Petter Dass

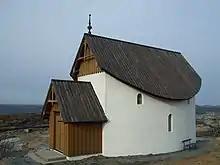
Petter Dass Chapel in Husøya

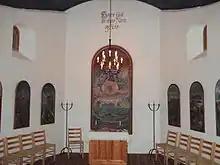
Interior of Petter Dass Chapel

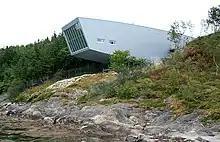
Petter Dass Museum in Alstahaug, Norway

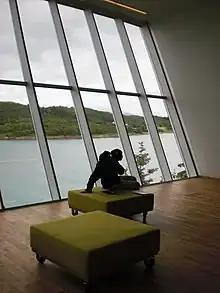
Interior of Petter Dass Museum

Dass was also a writer of texts and hymns, although most of his writings were not published until after his death. His most famous work is the versified topographical description of northern Norway, "Nordlands Trompet" ("The Trumpet of Nordland"), and some psalms still in use, most prominently "Herre Gud, ditt dyre navn og ære" ("Good Lord, thy precious name and glory"). In the Faroe Islands, which were Norwegian territory until 1814, his Bibelsk Viise-Bog and Katechismus-Sange have continued to be used among folk singers until the last decades of the 20th century.